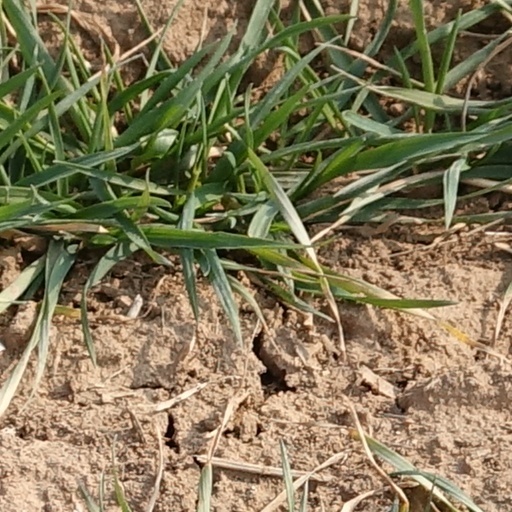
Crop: wheat